Sobrenadar

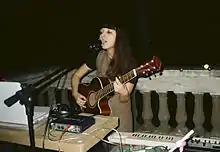
Sobrenadar live

""Sobrenadar"" is Paula Garcia's solo project. Paula Garcia is an Argentinean singer and songwriter.